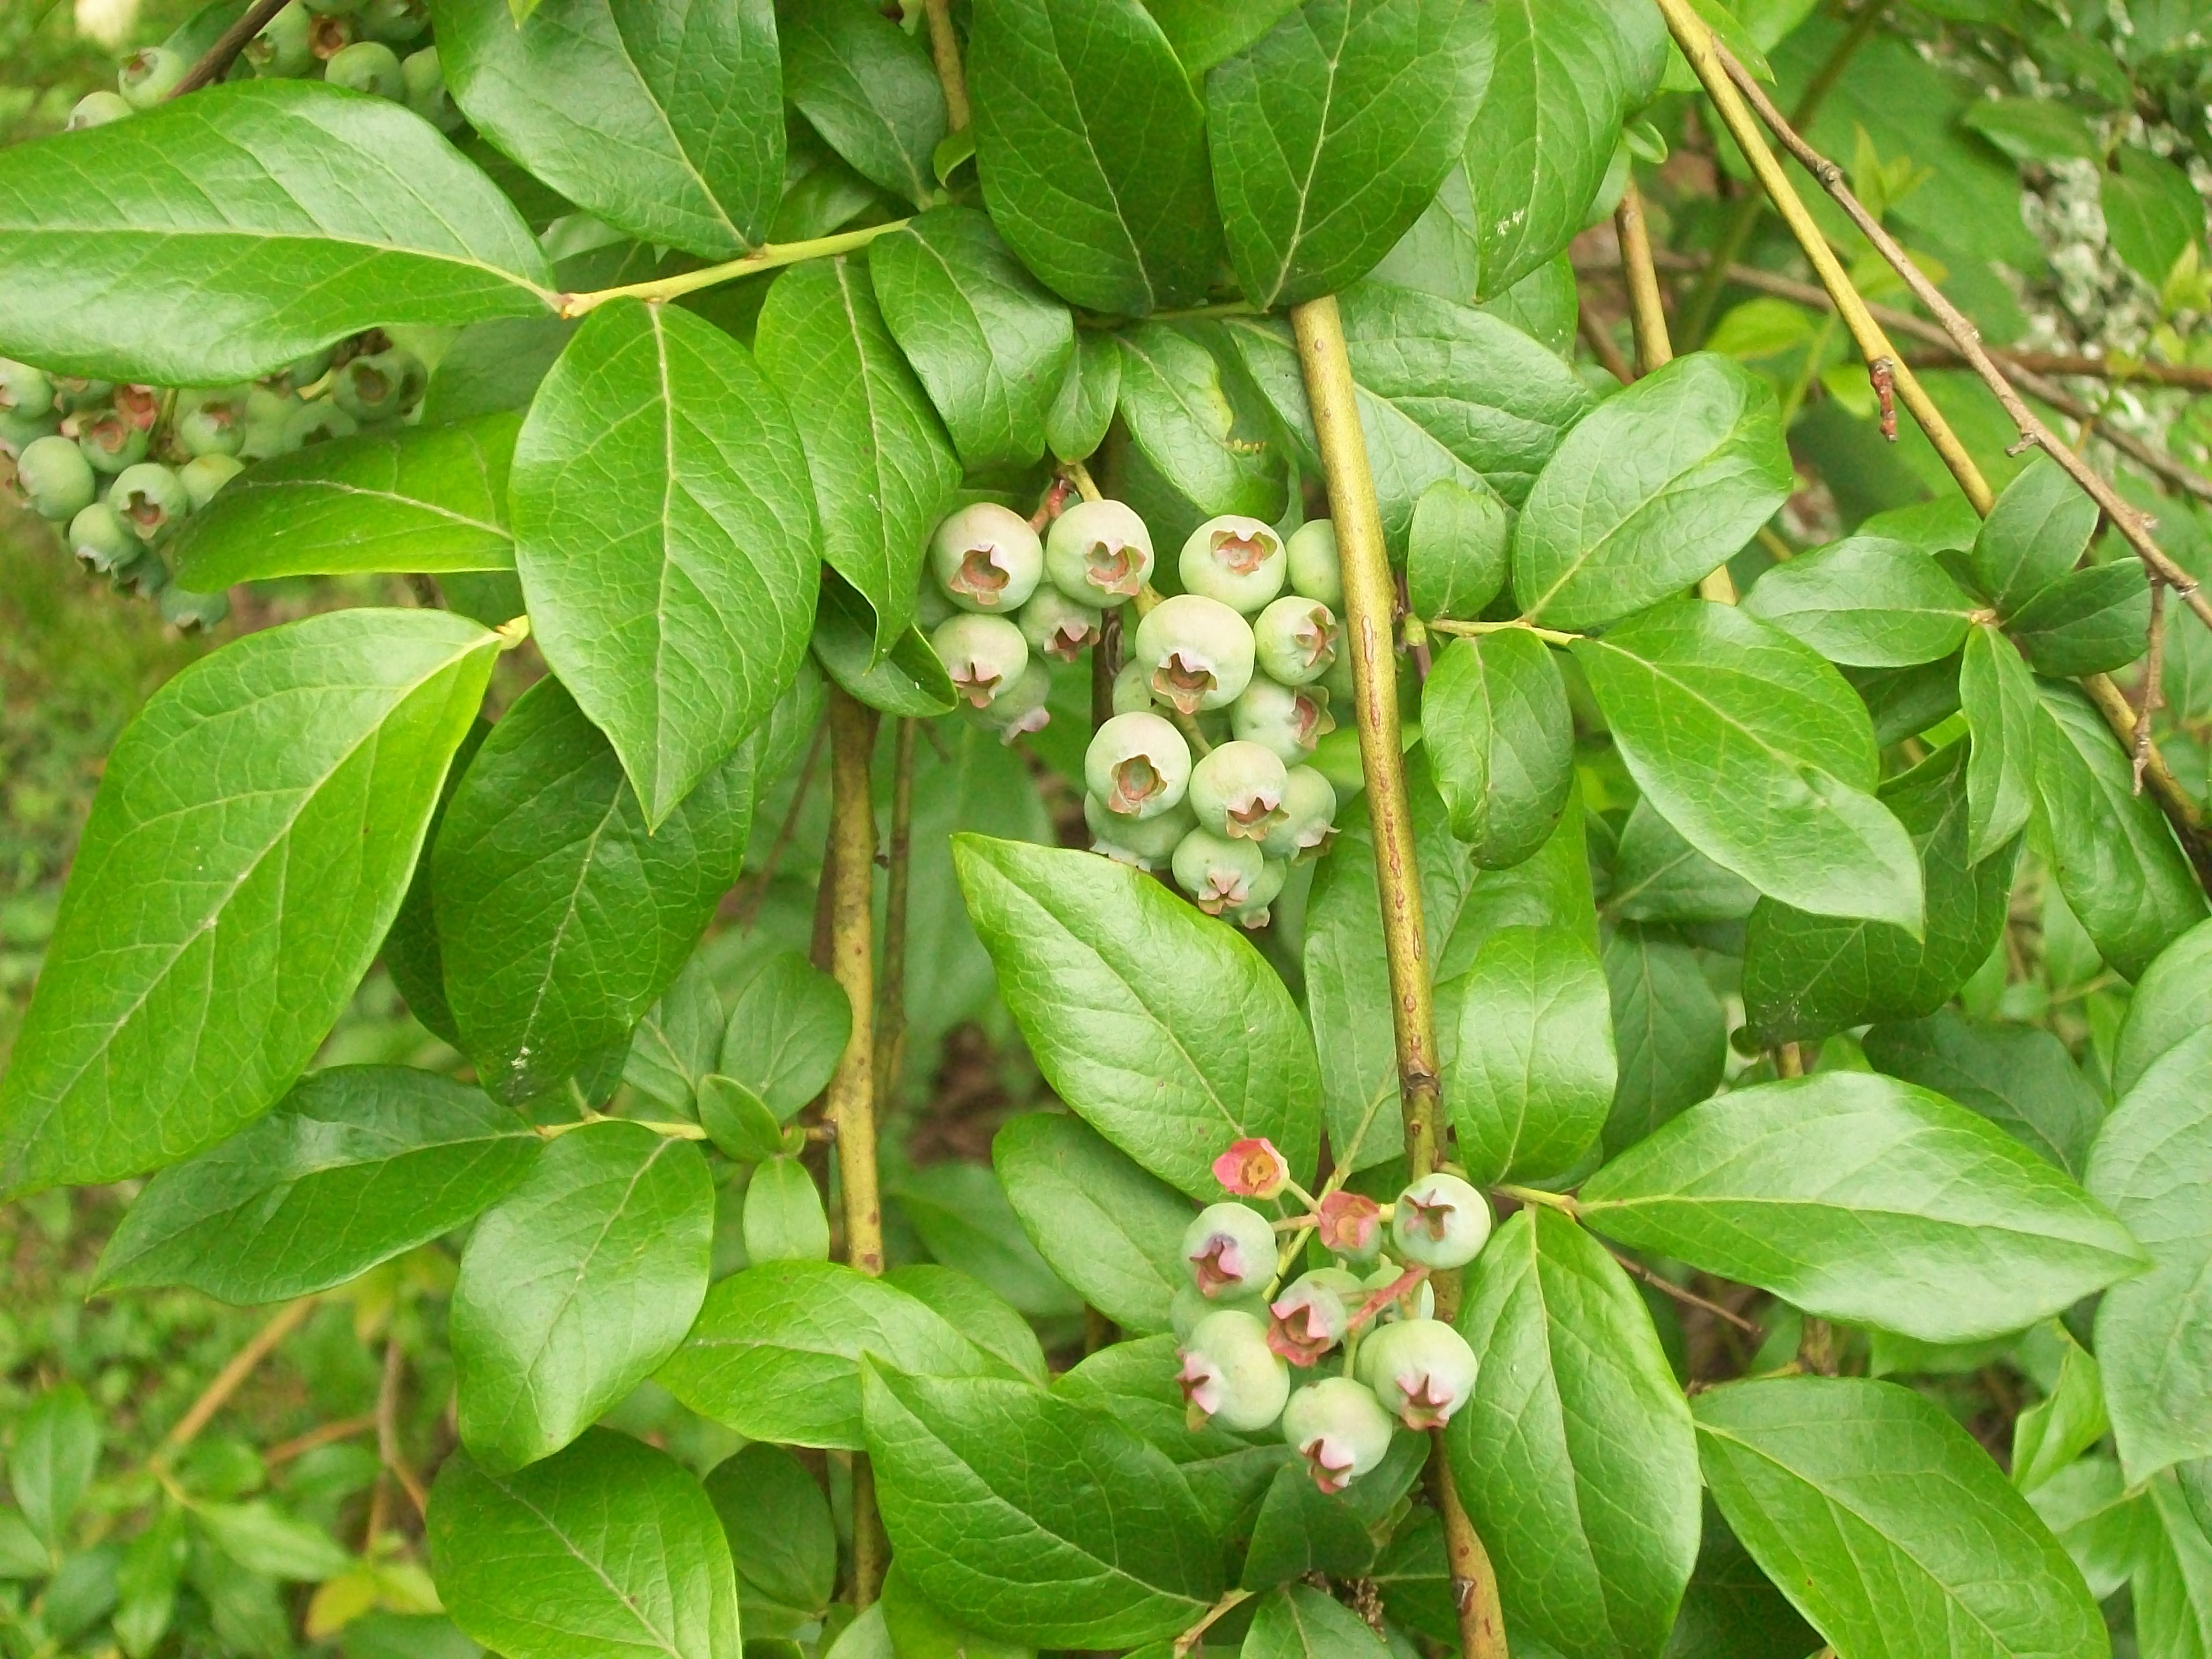
tree, plant, fruit, berry, leaf, flower, summer, food, produce, evergreen, botany, blueberries, shrub, organic, flowering plant, home garden, woody plant, land plant, hardy kiwi